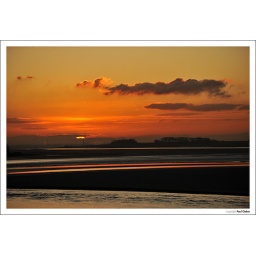
Near the Widnes - Runcorn bridge looking over the river mersey. SOOC